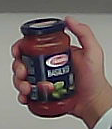
Product: barilla_pomodoro